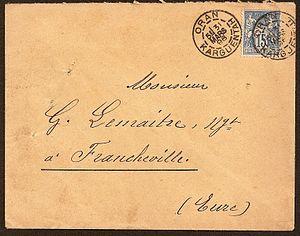
Lettre affranchie avec un 15 centimes bleu au type Sage et oblitérée le 31 mars 1896 au bureau Karguentah à Oran (attention, contrairement à ma première légende, au titre de la photographie et confirmé par Yvon Nouazé, cette empreinte ne peut pas être celle d'une machine Daguin). Voir le dos de l'enveloppe